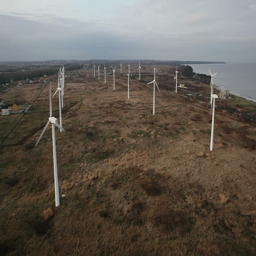
an aerial view of a wind farm by the sea